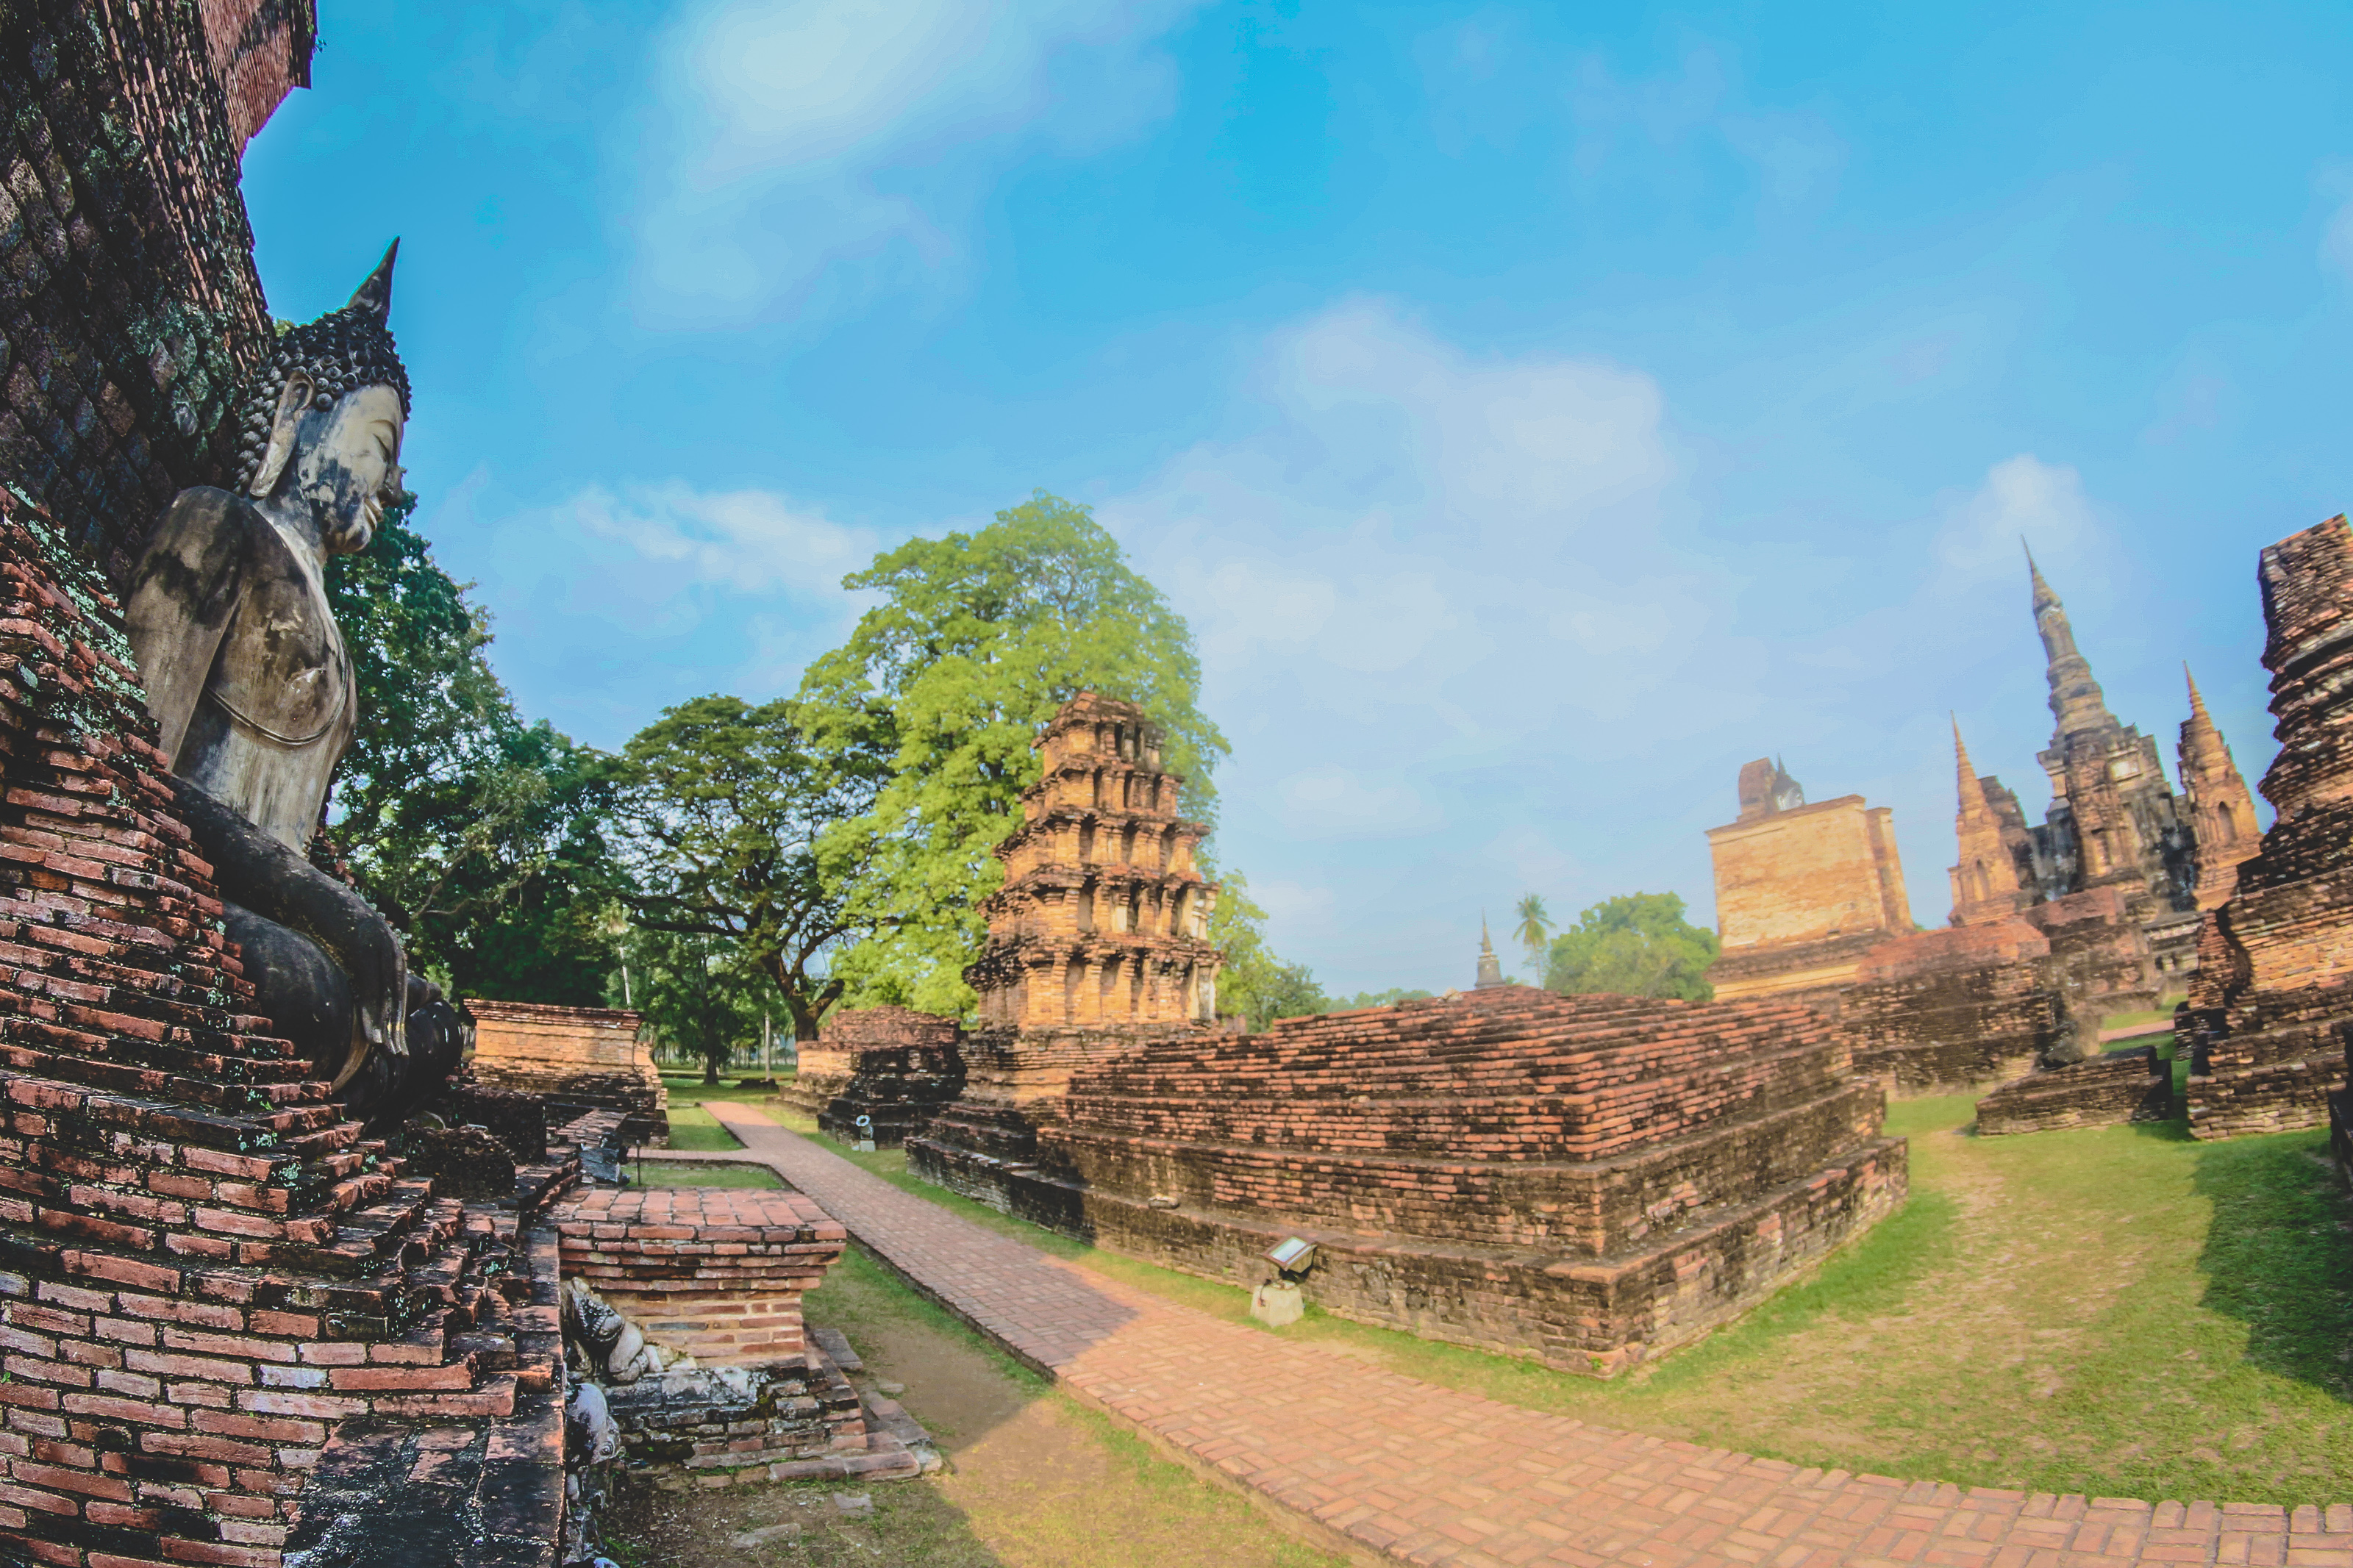
ancient, archeology, architecture, art, asia, buddha, buddhism, buddhist, civilization, cultural, culture, destination, east, famous, heritage, historical, history, landmark, meditation, old, pagoda, park, religion, ruin, scene, sculpture, seated, siam, site, southeast, statue, stone, sukhothai, symbols, temple, thai, thailand, thailand temple, tourism, tourist, traditional, travel, unesco, wat, worship, ruins, historic site, wall, archaeological site, ancient history, sky, maya city, building, photography, cloud, maya civilization, landscape, medieval architecture, unesco world heritage site, tourist attraction, hindu temple, stone wall, place of worship, vacation, rock, fortification, world, city